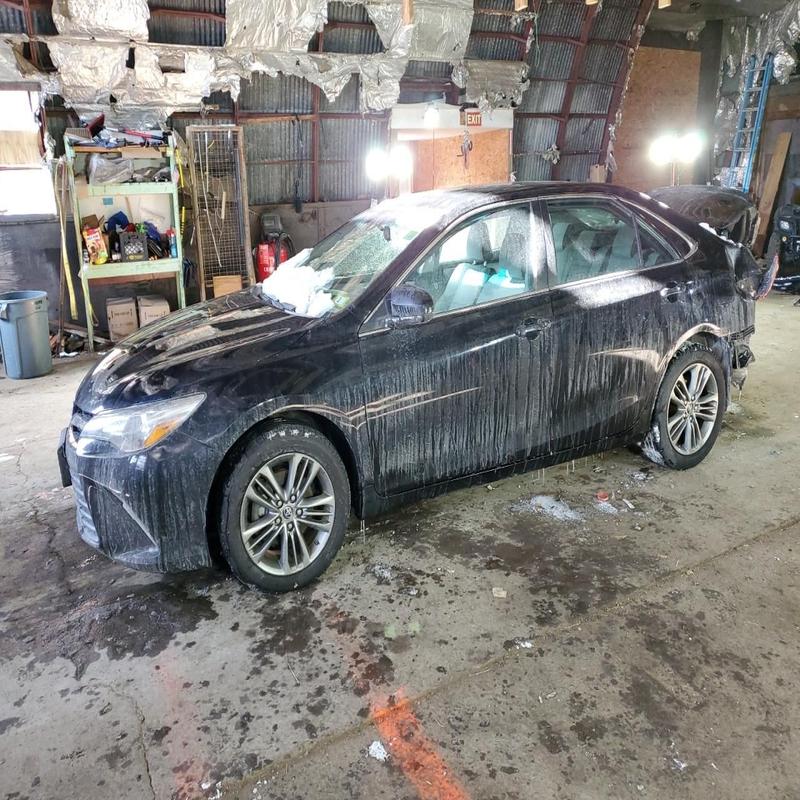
Aucun dommage détecté.
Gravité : aucun